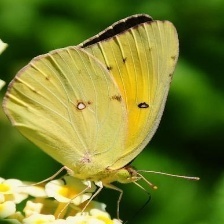
Species: CLOUDED SULPHUR
Butterfly family (ImageNet category): sulphur_butterfly